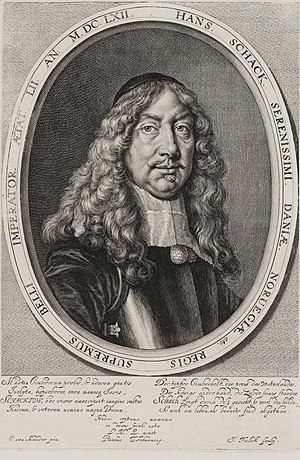
Hans Schack (rigsfeltherre)
Hans lensgreve Schack, var dansk lensgreve, rigsråd og rigsfeltherre. Hans far var Christopher Schack, der hørte til den nordtyske adelsslægt Schack. Hans mor, Anne von Deden, var af slesvigsk adel, og det var på hendes fædrenegård Undevad i Angel, at han blev født.